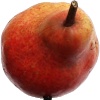
Label: red_pear